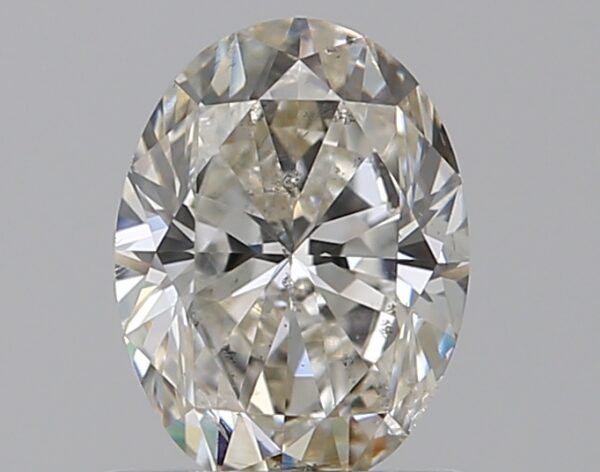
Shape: oval
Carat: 0.8
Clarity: SI2
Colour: I
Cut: EX
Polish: EX
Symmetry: VG
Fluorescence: N
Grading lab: GIA
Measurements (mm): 6.95 x 5.15 x 3.29